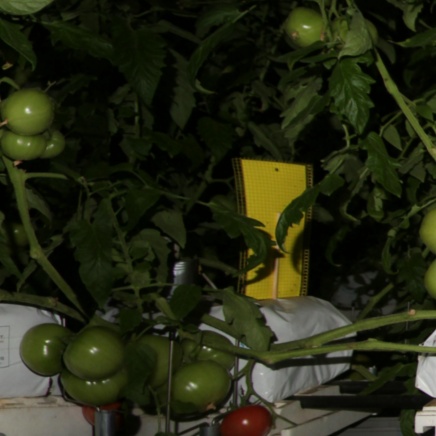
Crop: tomato